Bill Russell

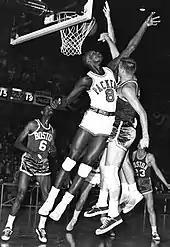
Russell (first from left) watches as Chicago Packers player Walt Bellamy attempts to block Tommy Heinsohn in a 1961 game

Due to his Olympic commitment, Russell could not join the Celtics for the 1956–57 NBA season until December. The 1956–57 Boston Celtics season saw the debut of a starting lineup made up of five future Hall-of-Famers: center Russell, forwards Heinsohn and Frank Ramsey, and guards Bill Sharman and Bob Cousy. Russell's first Celtics game came on December 22, 1956, against the St. Louis Hawks. Auerbach assigned him to shut down the Hawks' main scorer, Bob Pettit, and Russell impressed the Boston crowd with his man-to-man defense and shot-blocking. In previous years, the Celtics had been a high-scoring team but lacked the defensive presence needed to close out tight games. With the added defensive presence of Russell, the Celtics had laid the foundation for a dynasty, as the team utilized a strong defensive approach to the game, forcing opposing teams to commit many turnovers, which led to many easy points on fast breaks.